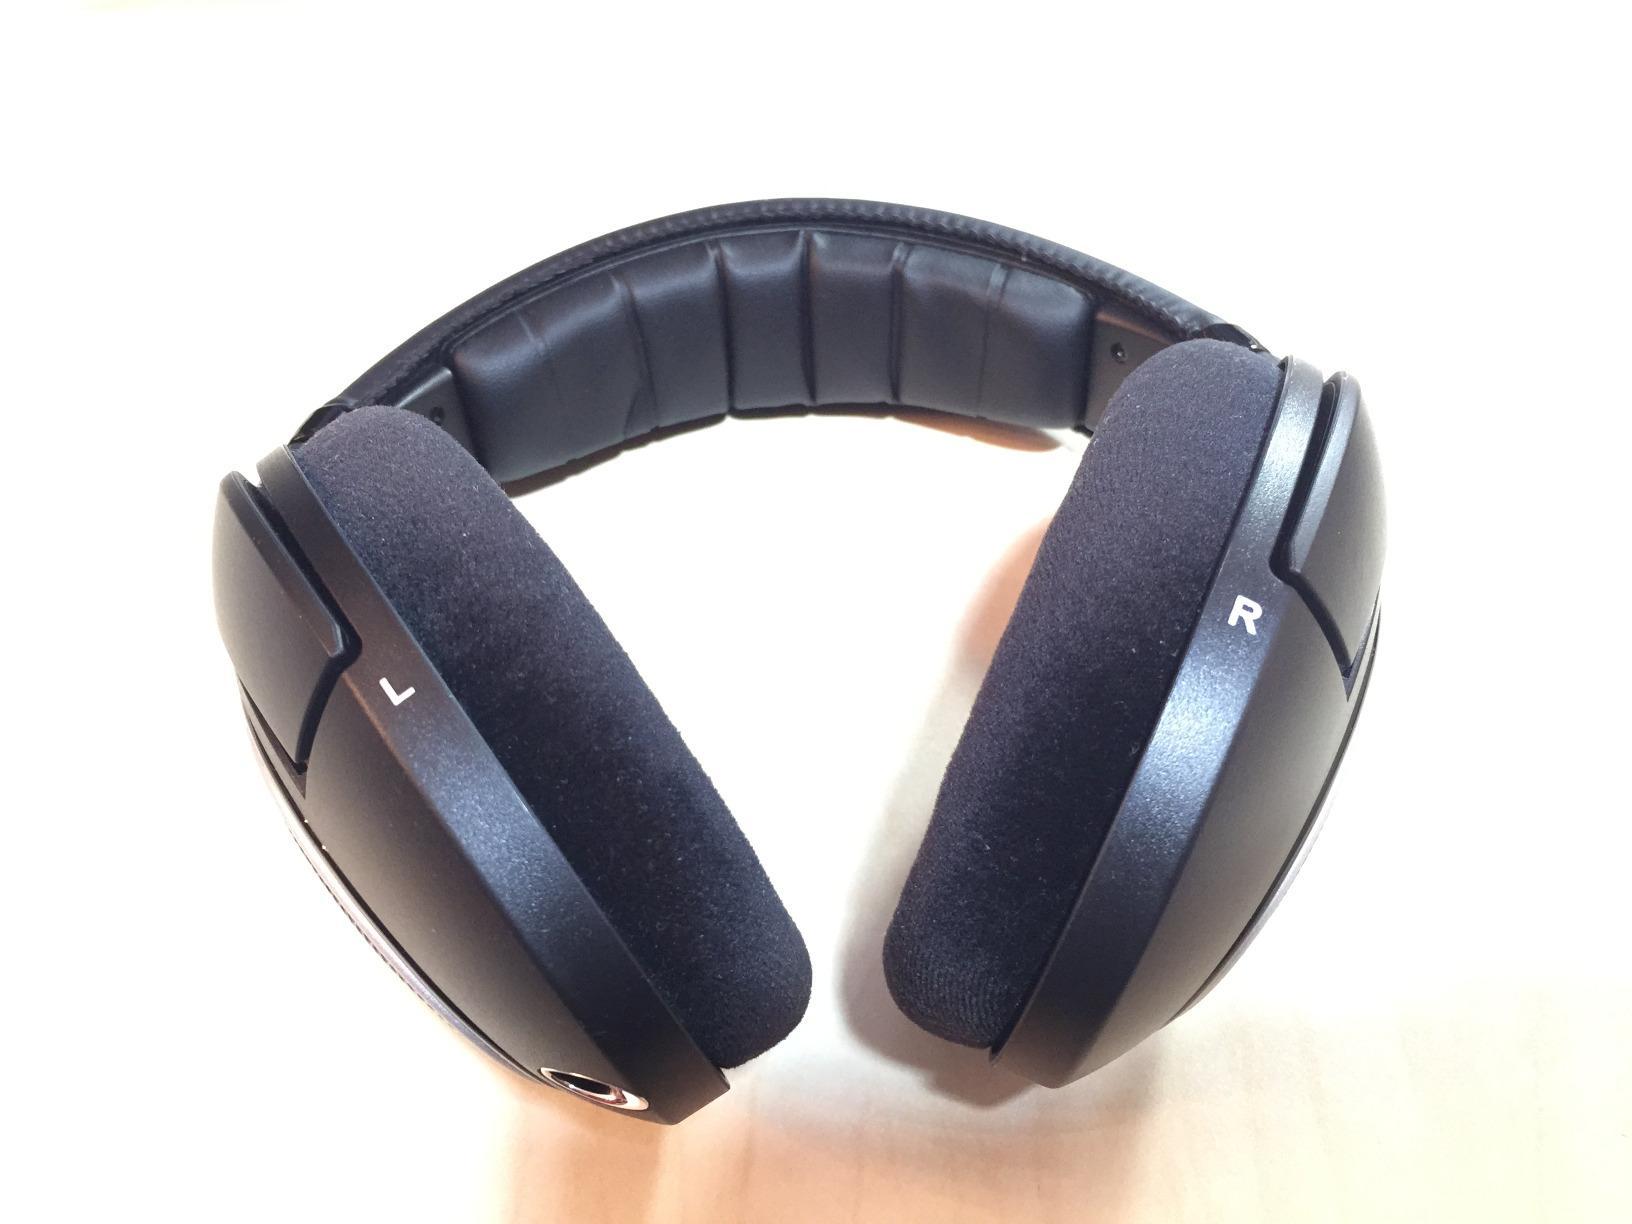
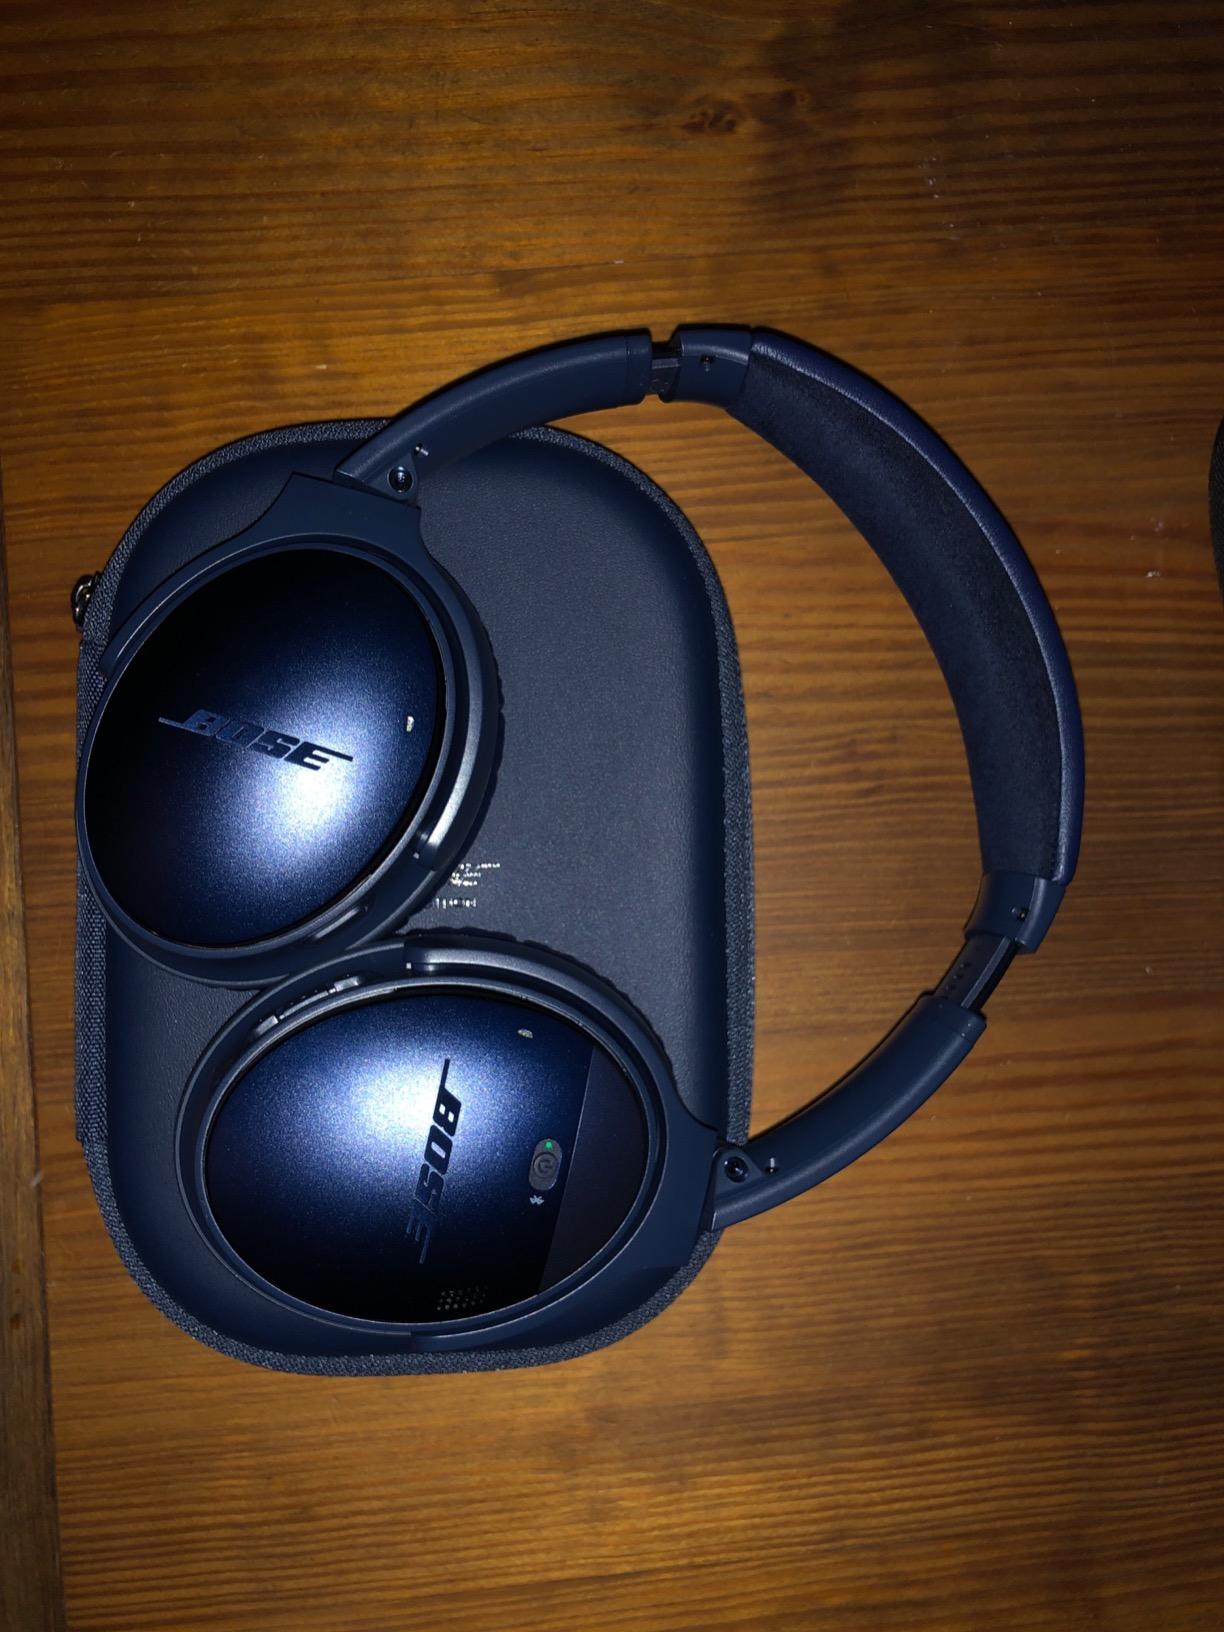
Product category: headphones
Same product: no